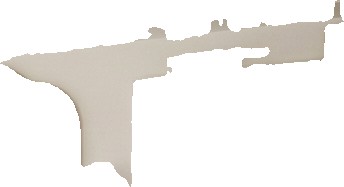
Surface category: wall